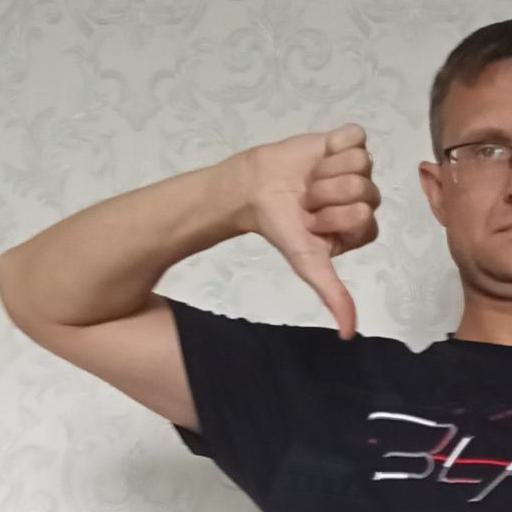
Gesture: dislike